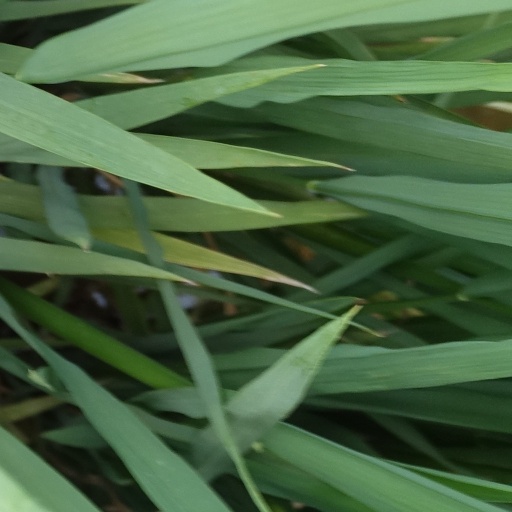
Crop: rice